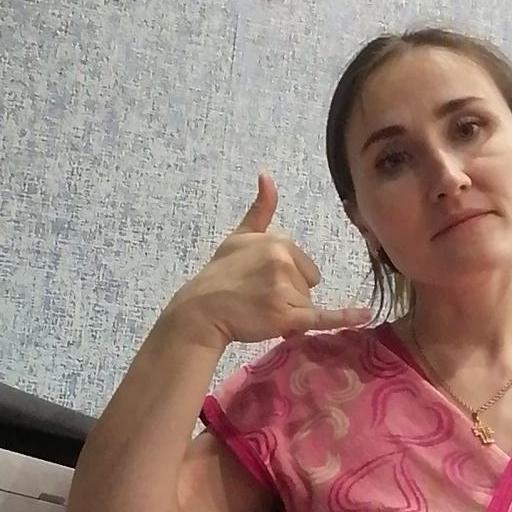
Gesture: call